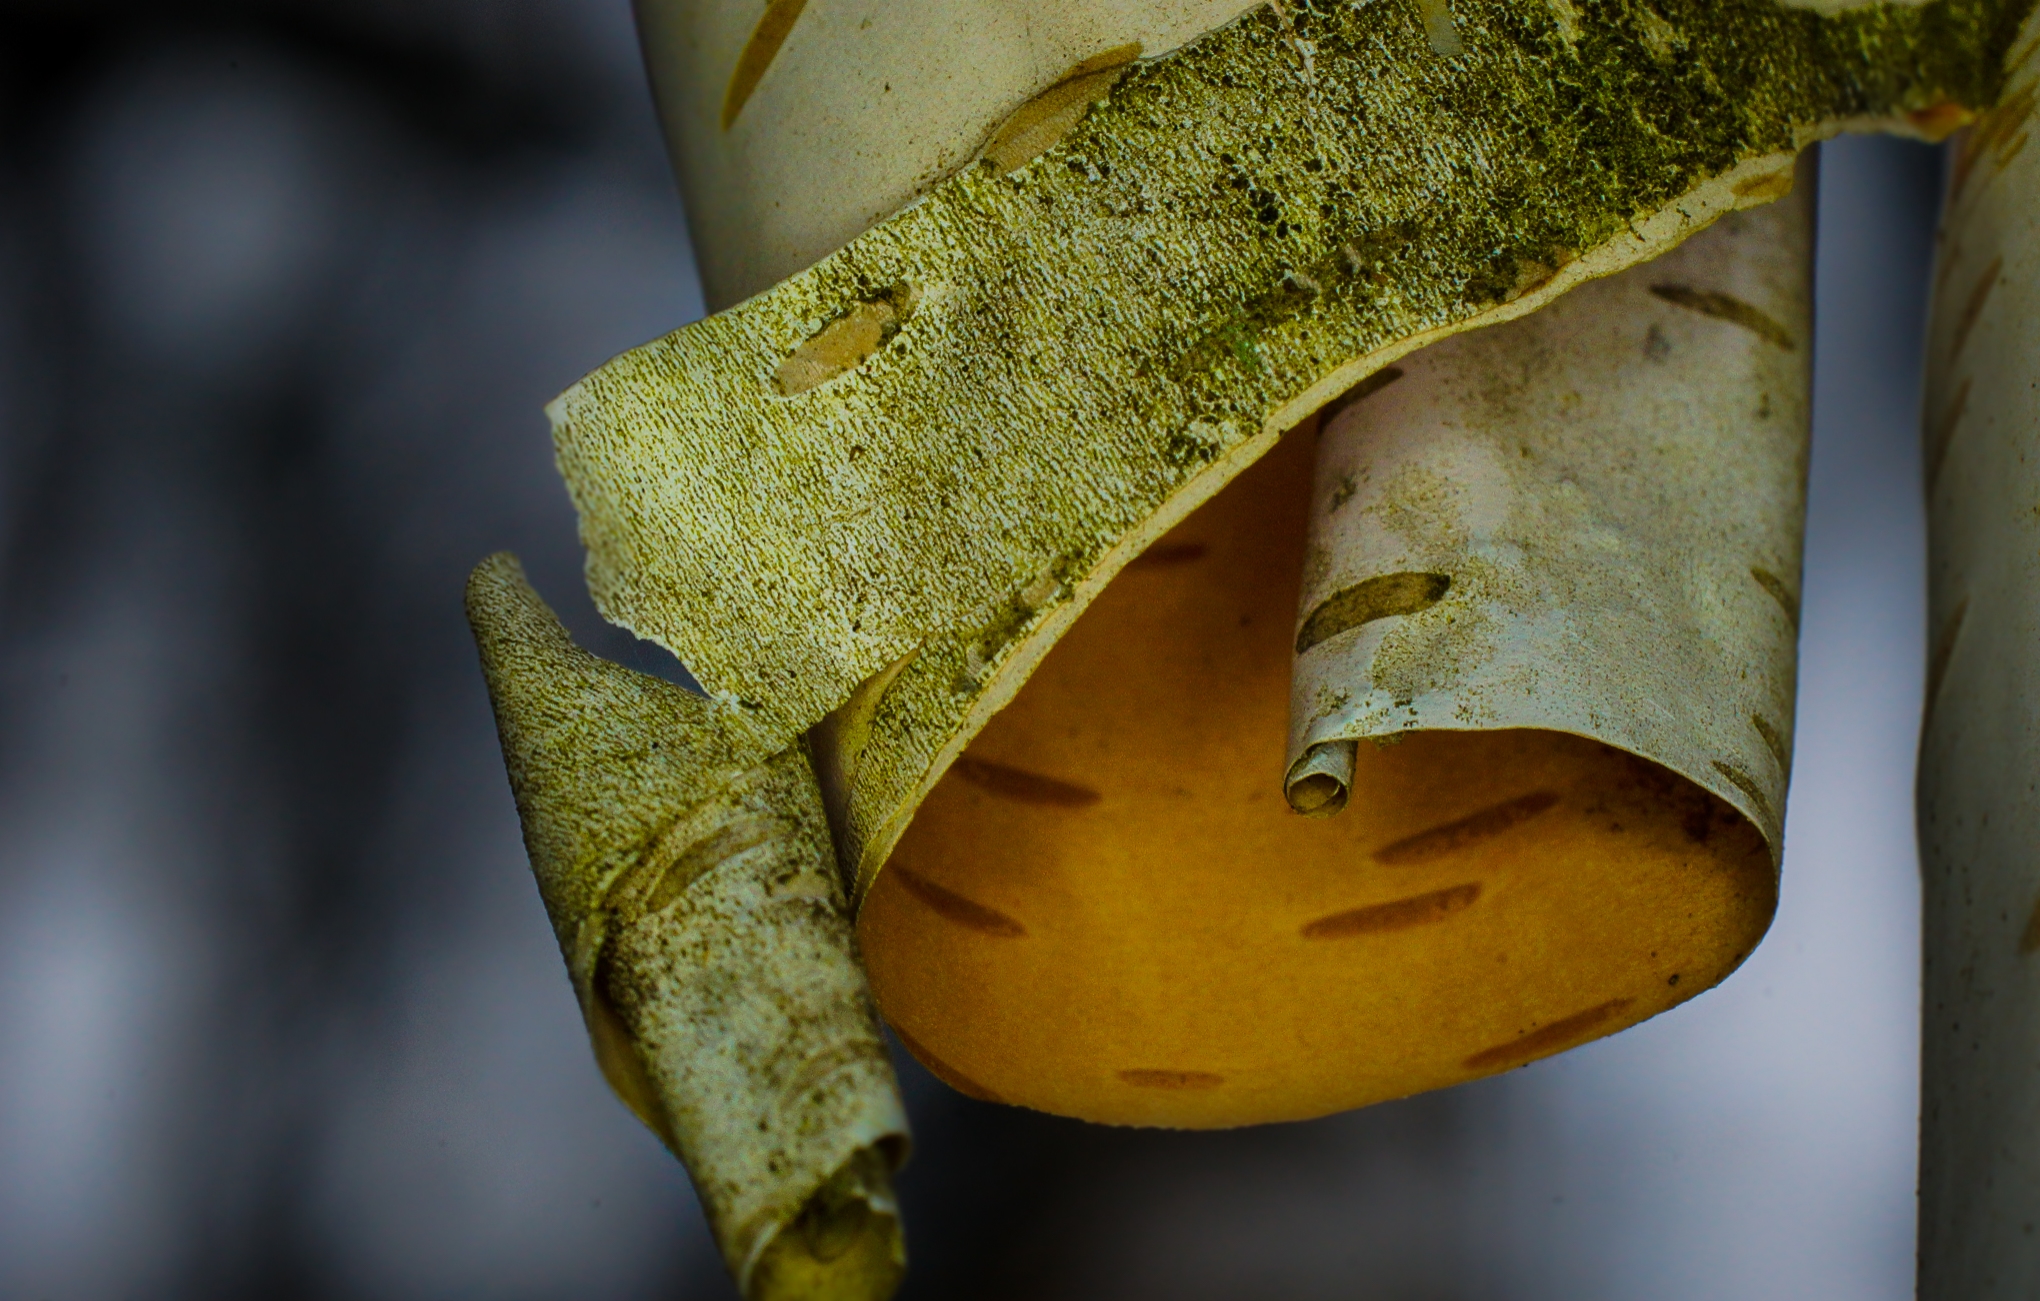
nature, photography, leaf, flower, photo, green, macro, autumn, amphibian, yellow, flora, fauna, close up, 100mm, naturaleza, a77, minolta, g, ggl1, gaby1, xovesphoto, varios, some, sonya77, minolta100mm, gphoto, xelodegalicia, macro photography, gabrielcoru a